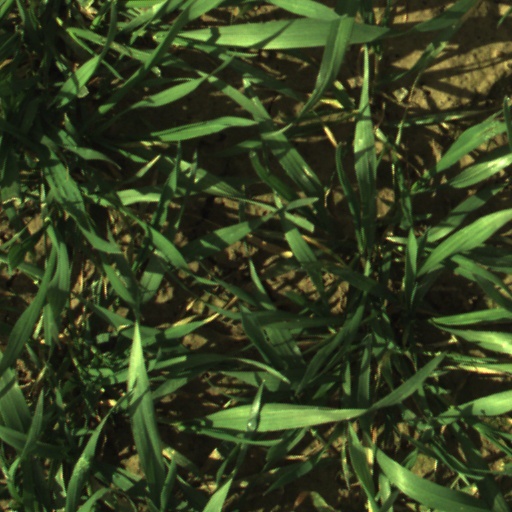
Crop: wheat